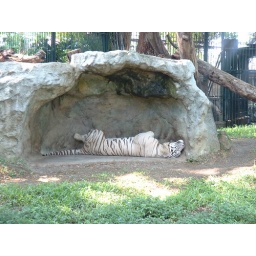
big white tiger having a lye down in a mini cave